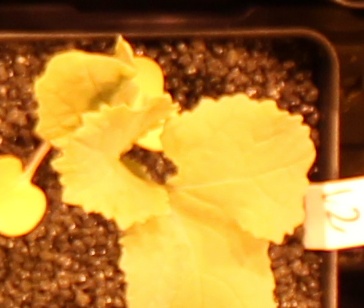
Label: Canola